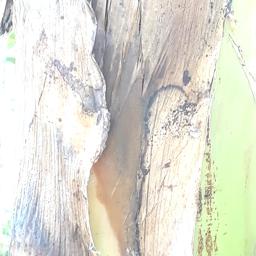
Label: PSEUDOSTEM WEEVIL